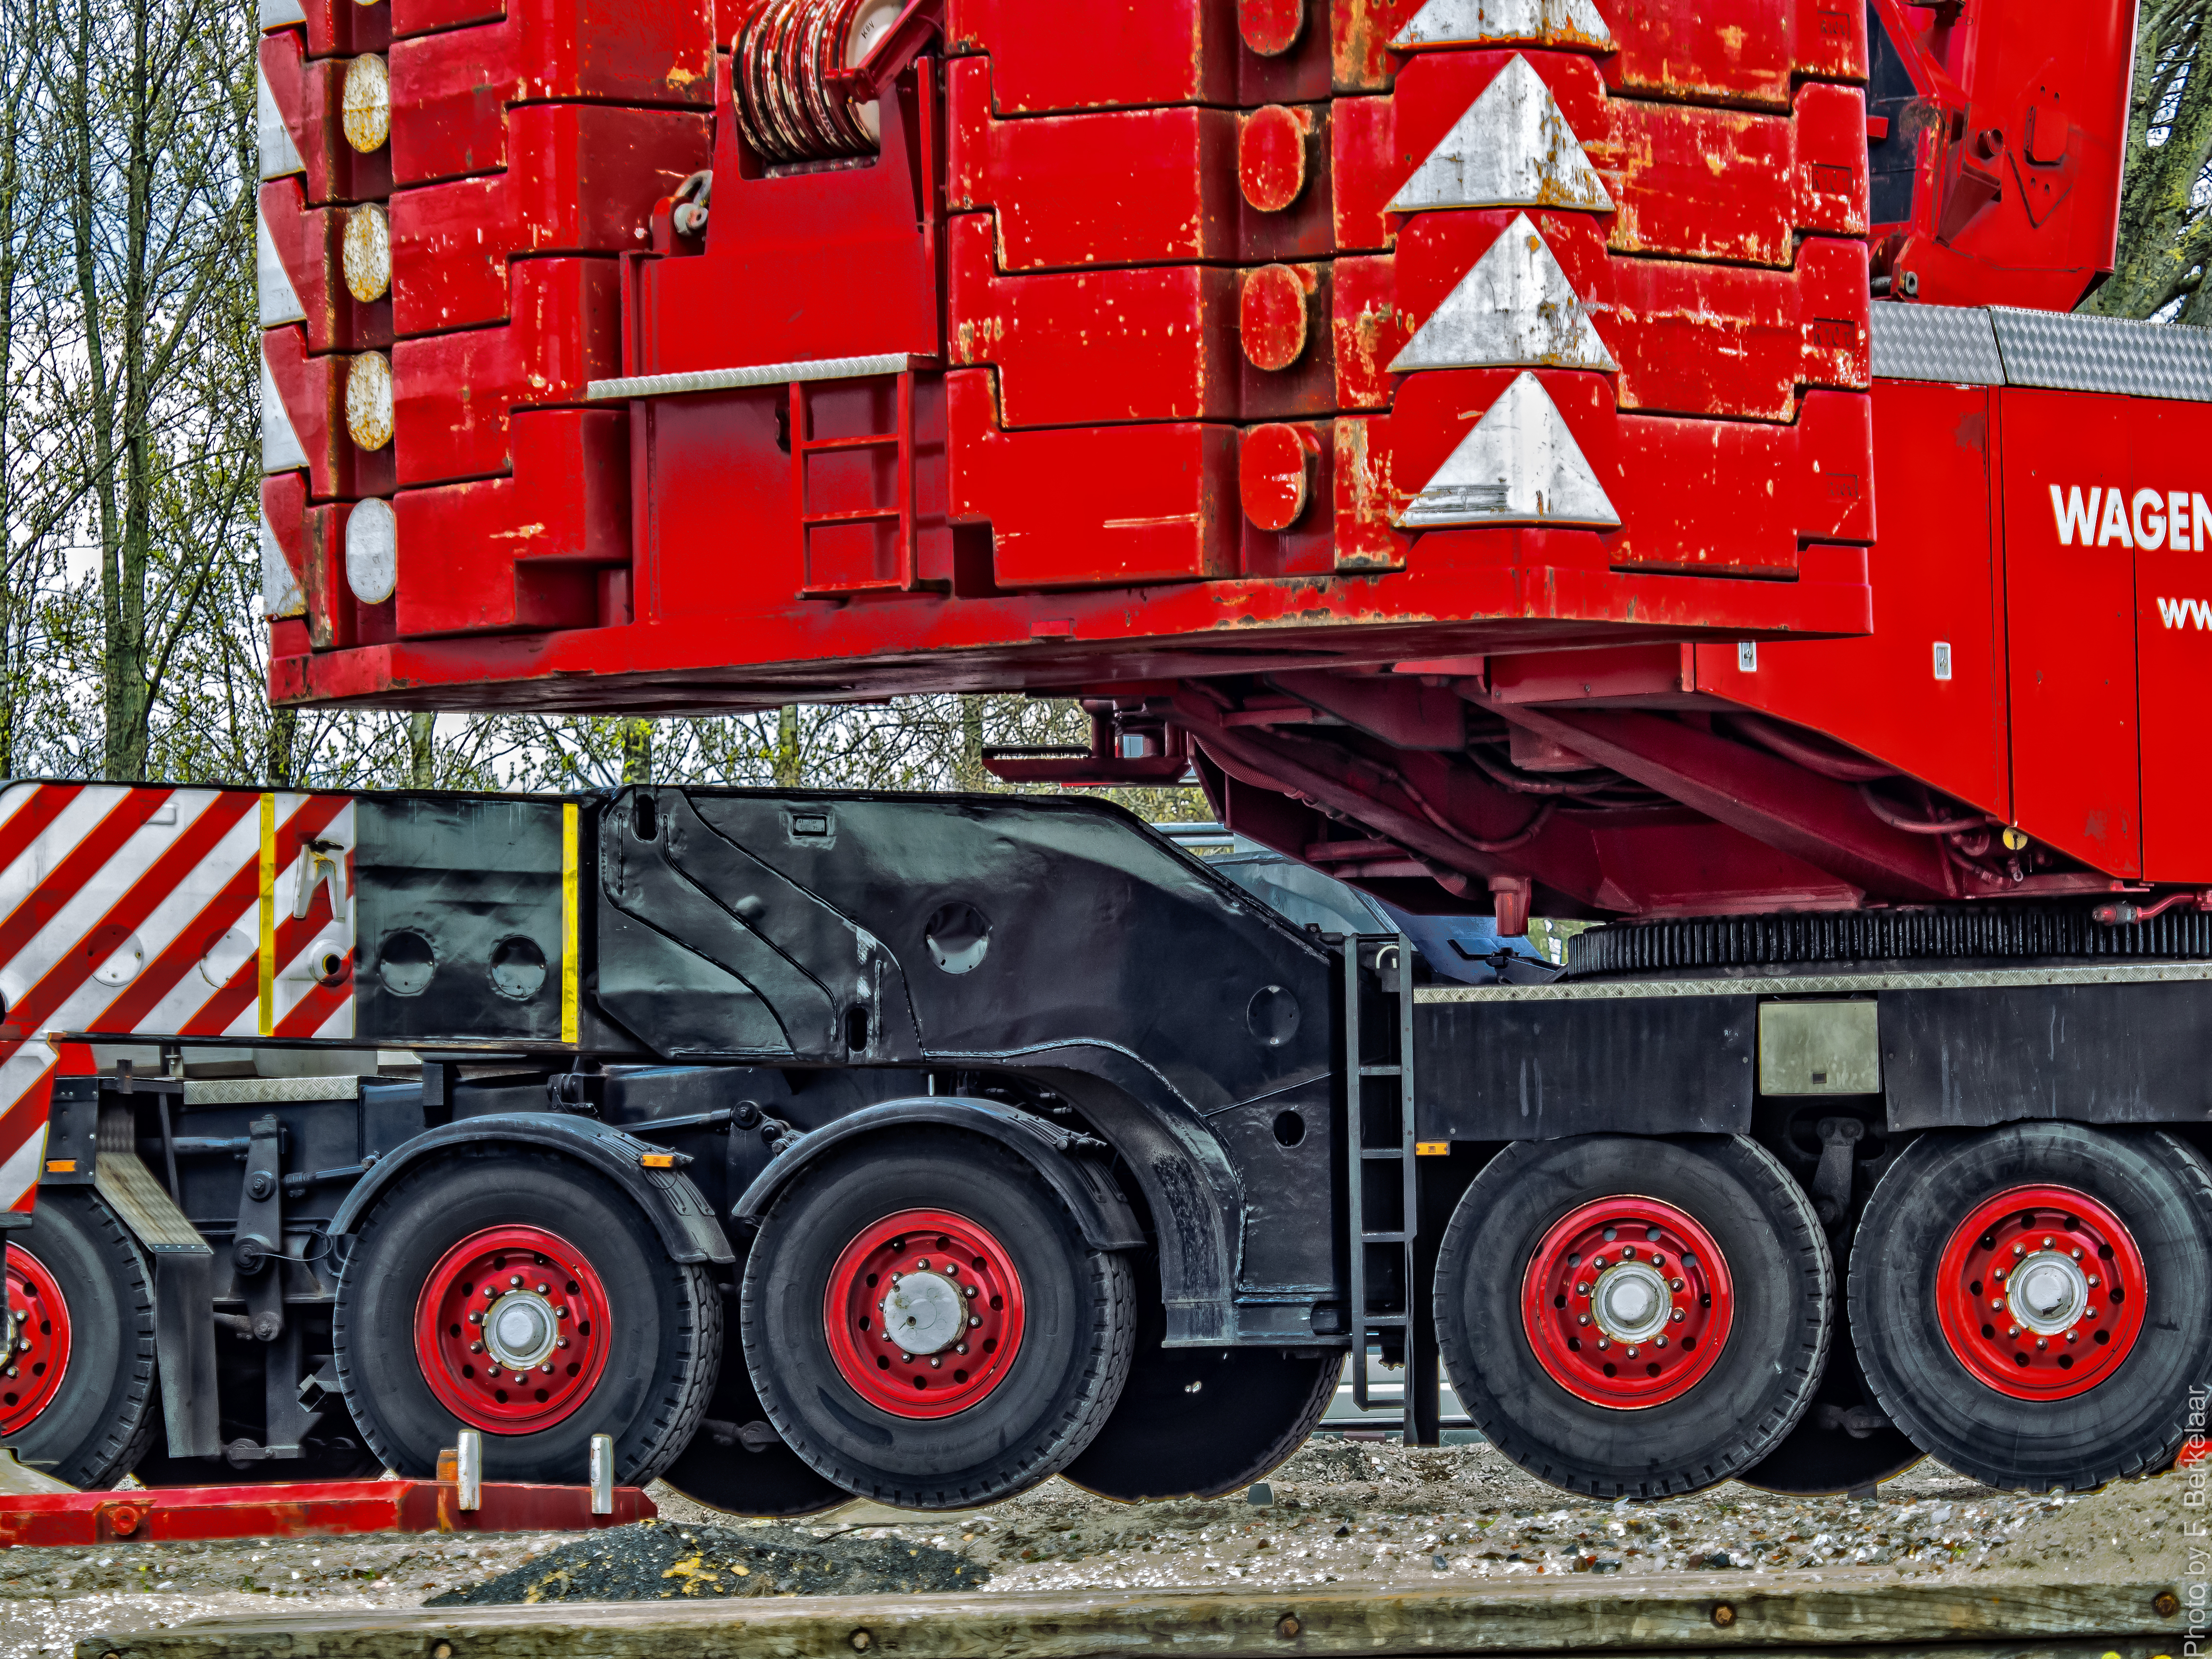
transport, truck, red, vehicle, toy, nederland, zuidholland, locomotive, fire department, nl, gouda, terex, wagenborg, demag, ac500, wagenborgnedlift, rotterdamsebrug, zz8326, land vehicle, sport venue, fire apparatus